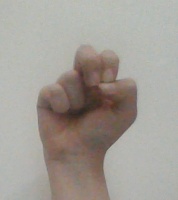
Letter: gaaf